Yebes

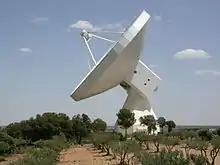
Yebes radio telescope

The Yebes Observatory with its RT40m radio telescope is located in Yebes.